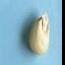
Maize quality: Good